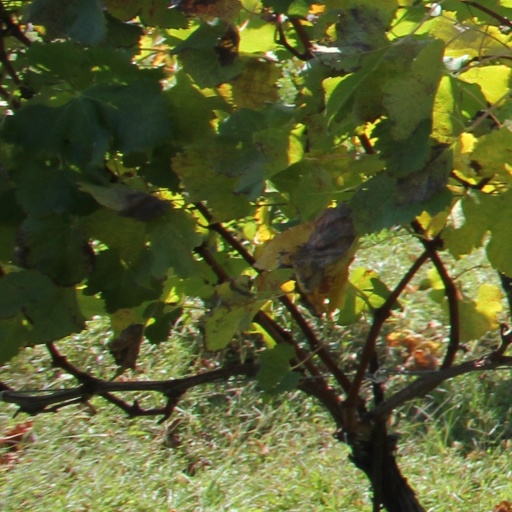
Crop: grape